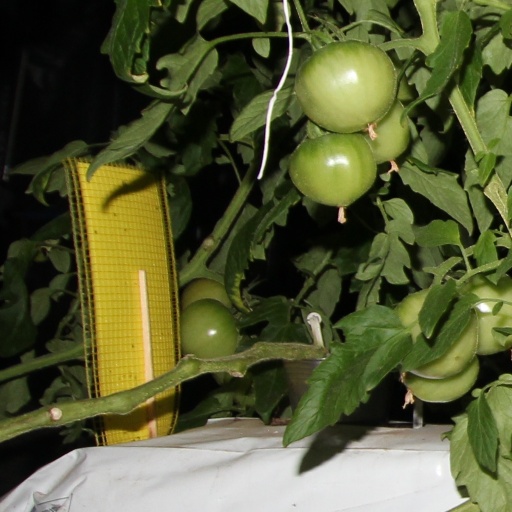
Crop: tomato